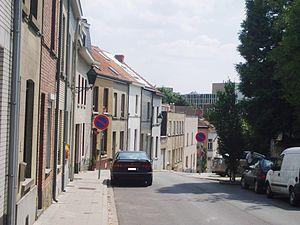
rue des 2 chaussées Auderghem Belgium
Auderghem, commune belge située dans la région de Bruxelles-Capitale possède de nombreuses rues toutes repertoriées dans cette liste.
La rue des Deux Chaussées est une voie bruxelloise de la commune d'Auderghem.